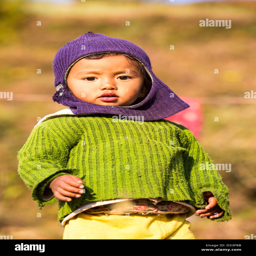
a child in traditional clothing in the foothills